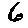
Label: 6